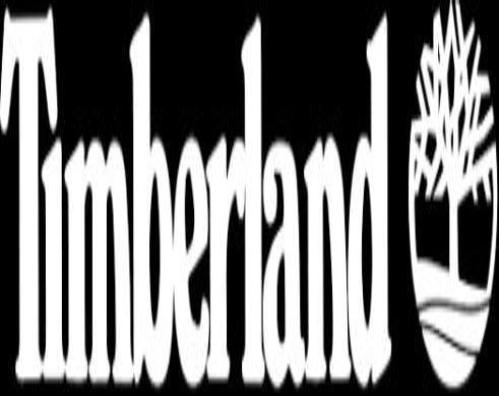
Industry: Clothes